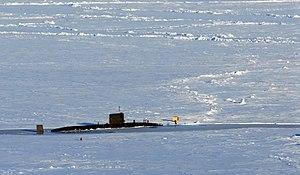
Prudhoe Bay est un census-designated place du borough de North Slope, dans l'État de l'Alaska, aux États-Unis. Il abrite un gisement pétrolier géant.